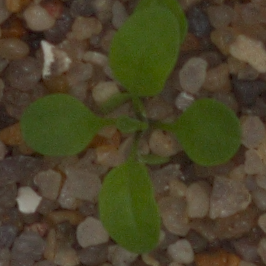
Label: shepherds_purse